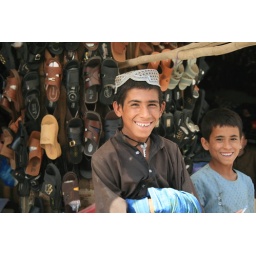
Two boys sell shoes in this Kandahar City market.